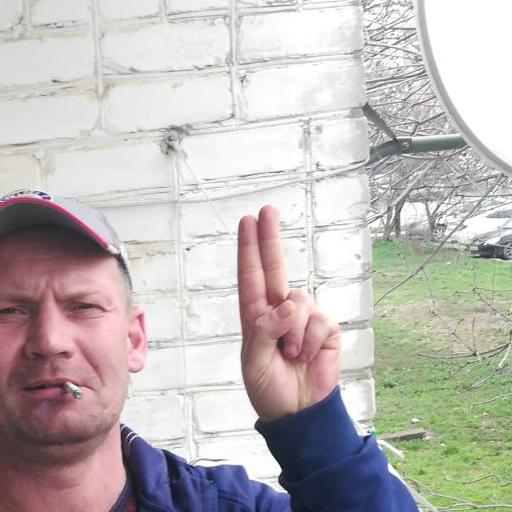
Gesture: two_up